Armand Philippon

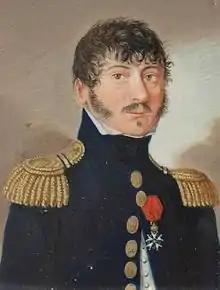
Armand Phillipon 1803

Armand Philippon (27 August 1761 – 4 May 1836), sometimes called Phillipon, was a French soldier during the French Revolution and the subsequent First French Empire.